Sensorineural hearing loss

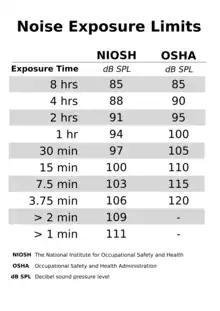
Noise Exposure Limits

Treatment modalities fall into three categories: pharmacological, surgical, and management. As SNHL is a physiologic degradation and considered permanent, there are as of this time, no approved or recommended treatments.